Transport in Lithuania

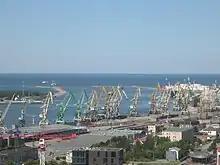
Klaipėda port

Cargo 25, Combination bulk 8, Petroleum tanker 2, Railcar carrier 1, Refrigerated cargo 6, Roll on/roll off 2, Short-sea passenger 3.